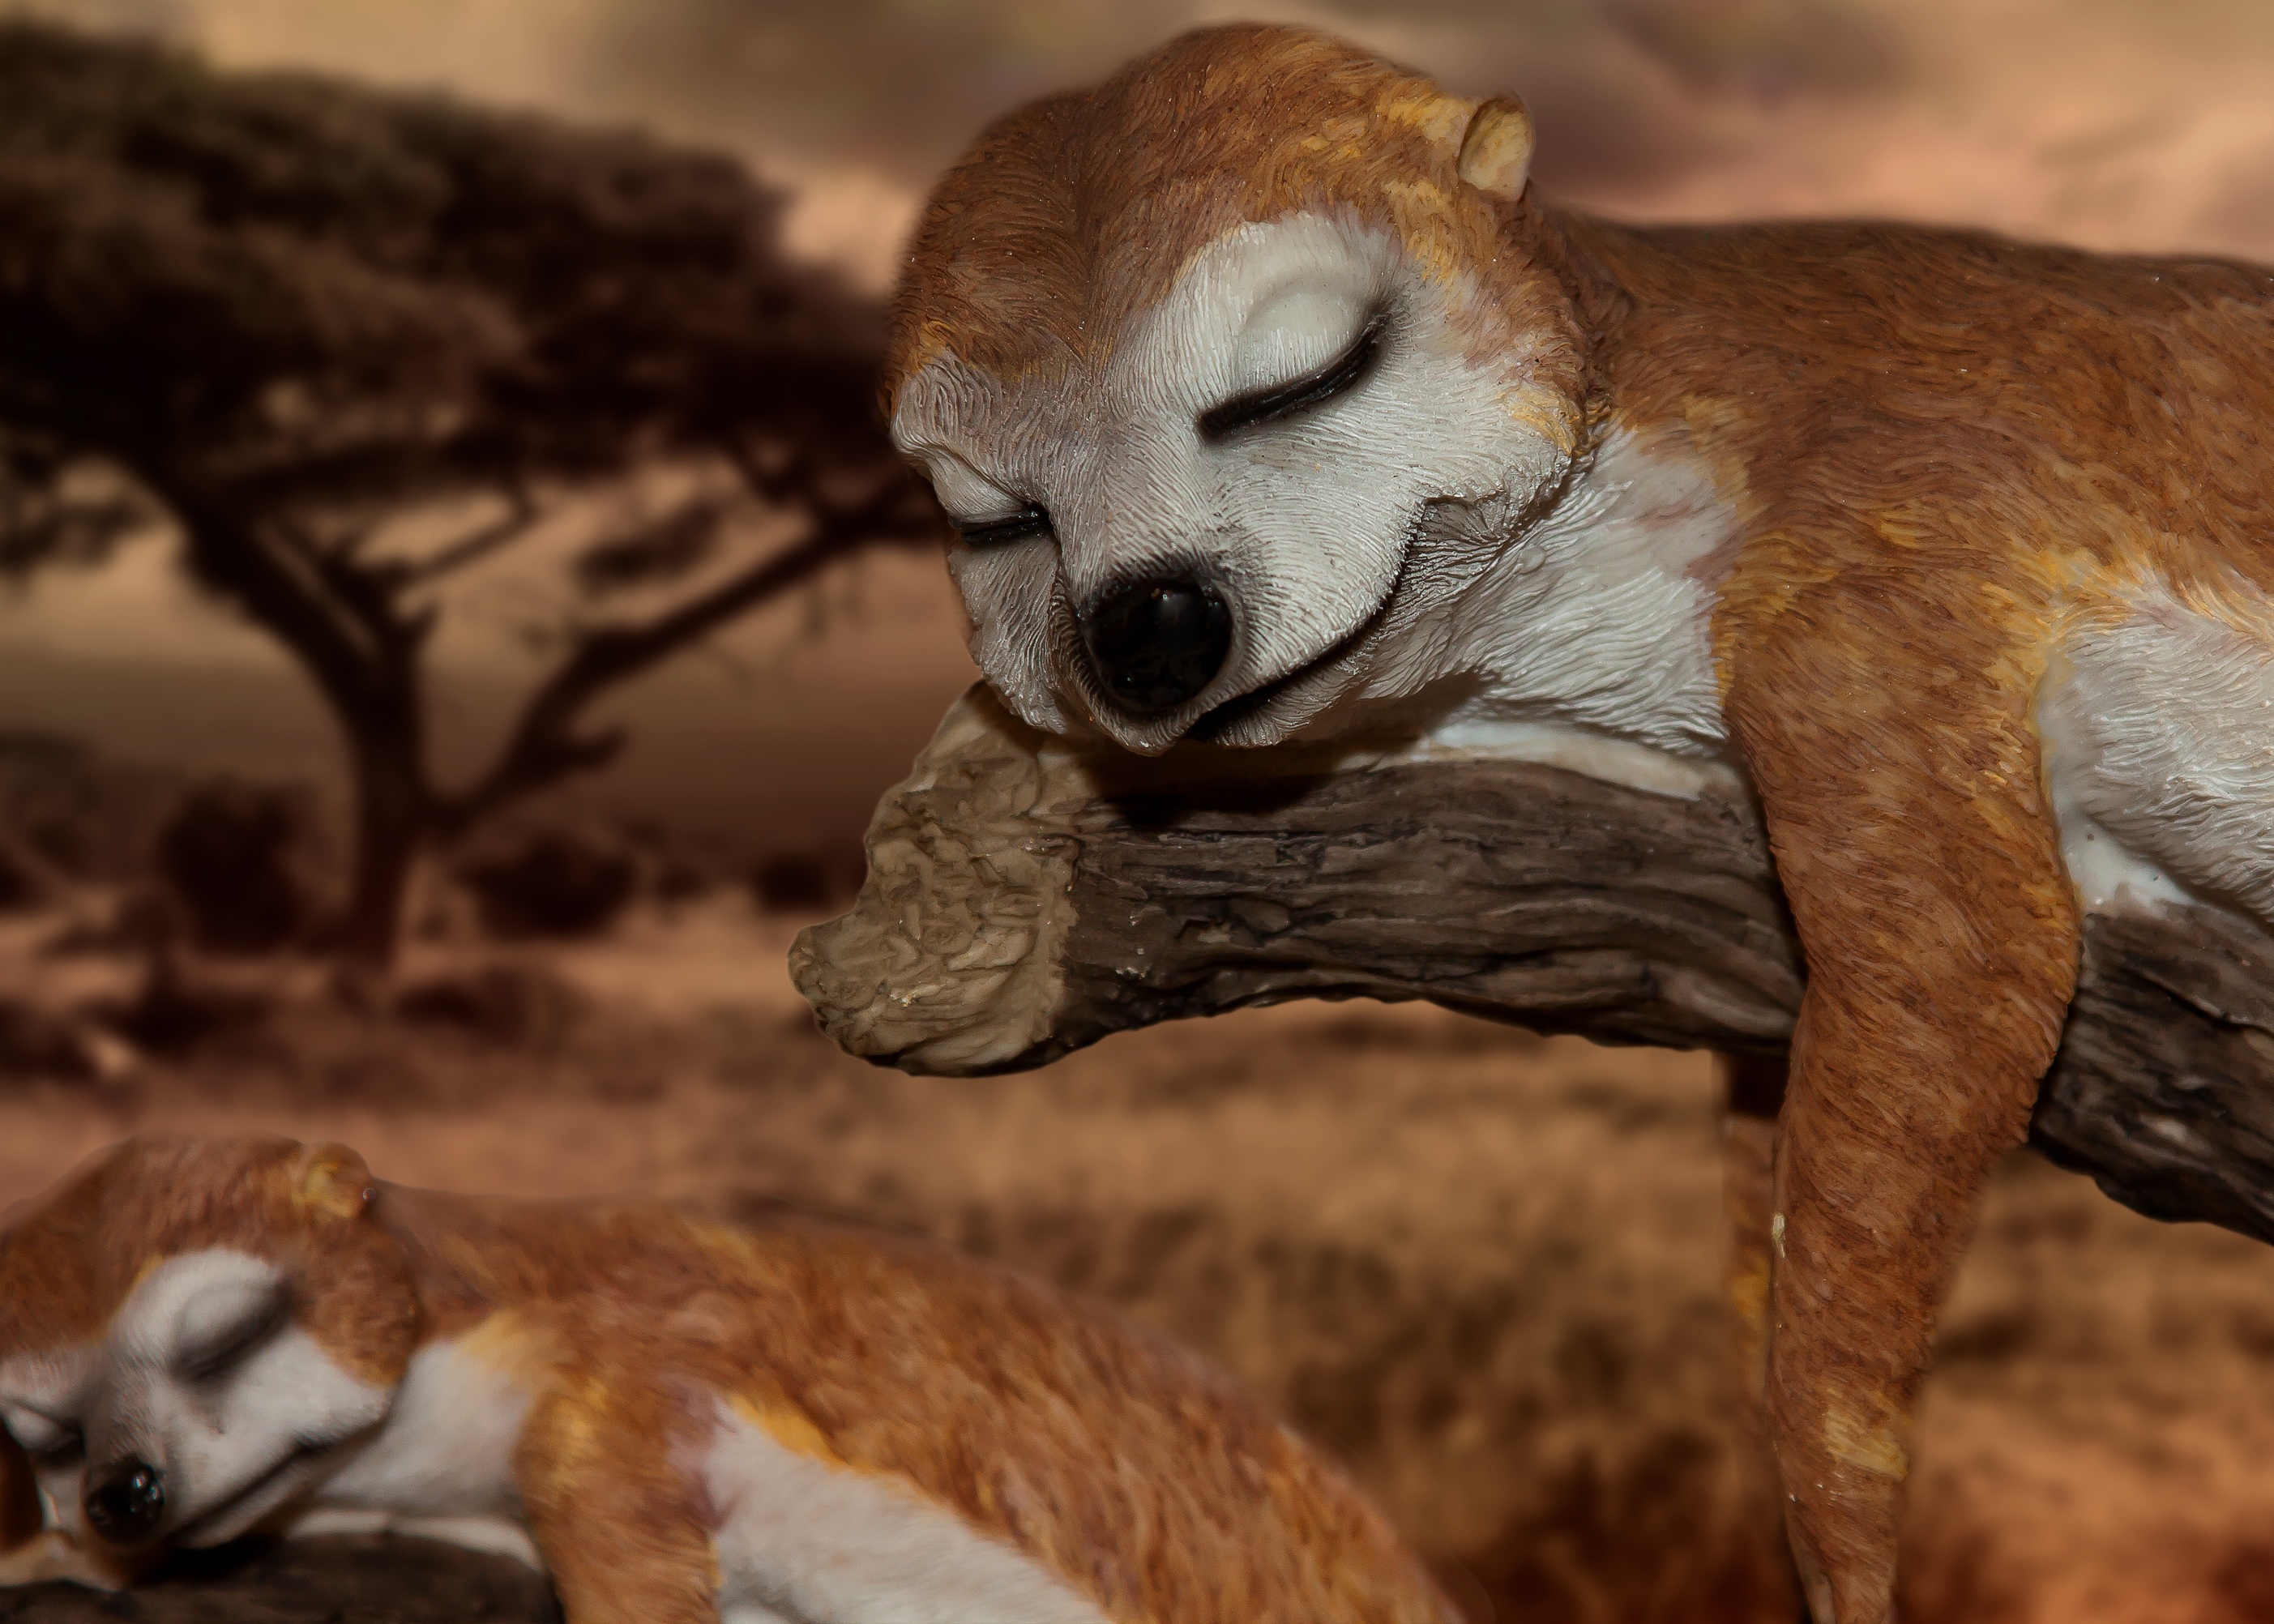
animal, wildlife, zoo, africa, mammal, fauna, primate, fun, figure, vertebrate, funny, figures, lemur, meerkat, wildlife photography, cougar, puma, photo montage